Covellite

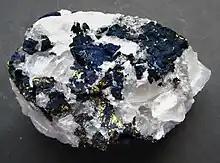
Covellite from the Black Forest, Germany

Covellite's occurrence is widespread around the world, with a significant number of localities in Central Europe, China, Australia, Western United States, and Argentina. Many are found close to orogenic belts, where orographic precipitation often plays a role in weathering. An example of primary mineral formation is in hydrothermal veins at depths of found in Silver Bow County, Montana. As a secondary mineral, covellite also forms as descending surface water in the supergene enrichment zone oxidizes and redeposits covellite on hypogene sulfides (pyrite and chalcopyrite) at the same locality. An unusual occurrence of covellite was found replacing organic debris in the red beds of New Mexico.